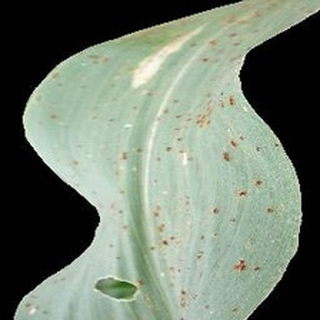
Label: corn_common_rust